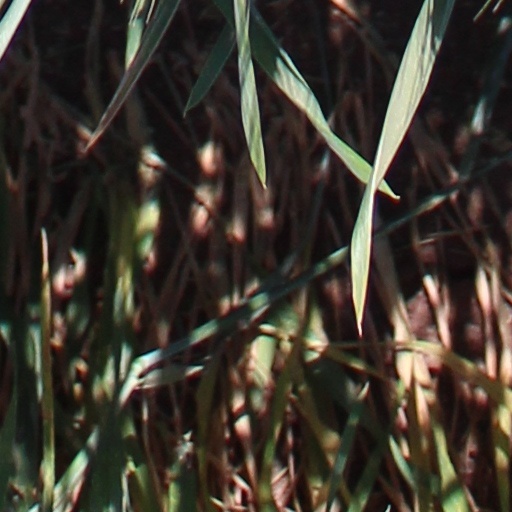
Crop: wheat